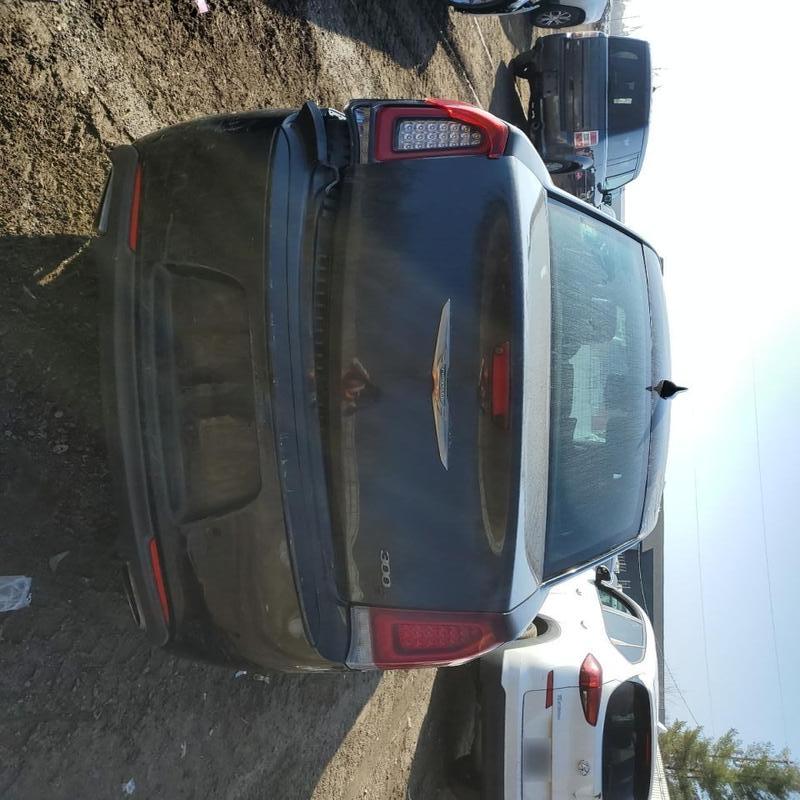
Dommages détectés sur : malle, feu arrière droit, feu arrière gauche, pare-choc arrière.
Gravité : mineur